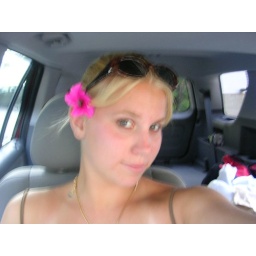
pink flower in my hair